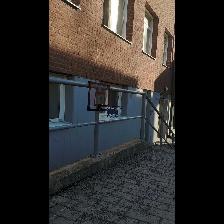
Label: NonHuman